Comité National de Secours et d'Alimentation

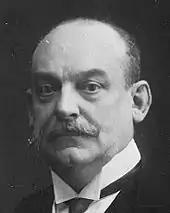
Émile Francqui, a businessman, who was instrumental to the foundation and operations of the CNSA

Initially, the Committee's activity was restricted to the city of Brussels and its suburbs. However, as the Germans extended their control across Belgium following the fall of the city of Antwerp in October 1914, and as the threat of famine within Belgium increased, the Committee linked up with similar organizations around the country and took the title "national". The initial direction of the Committee was given to Francqui. Francqui's position as head of the "Société Générale de Belgique" ("General Company of Belgium"), a giant semi-nationalized holdings company, allowed the CNSA access to a nationwide distribution network. From the start, the Committee was organized into two sections: one responsible for providing and selling food and the other for charitable aid such as clothing. Both sections of the CNSA were highly decentralized and relied heavily on local Committees across the country for much of their operations.